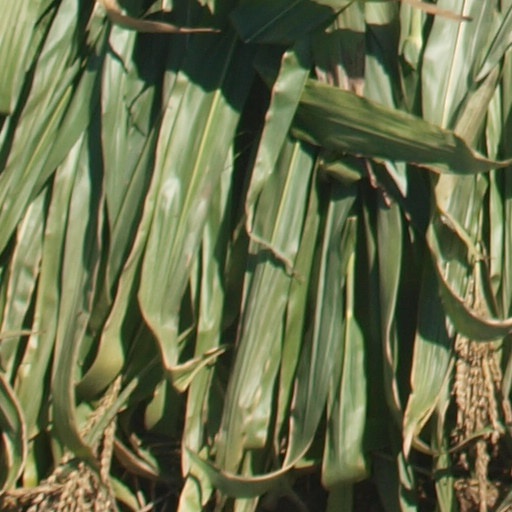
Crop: maize; corn